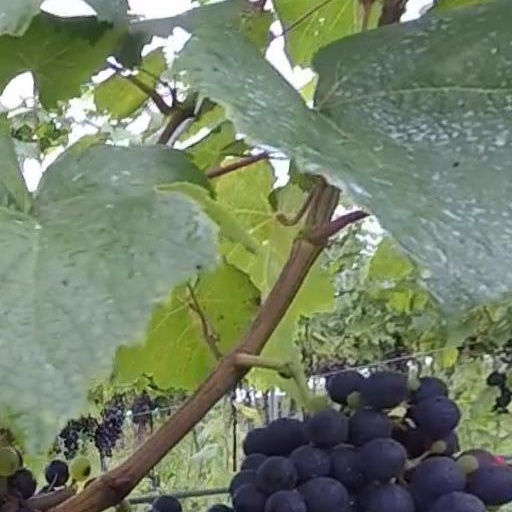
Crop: grape